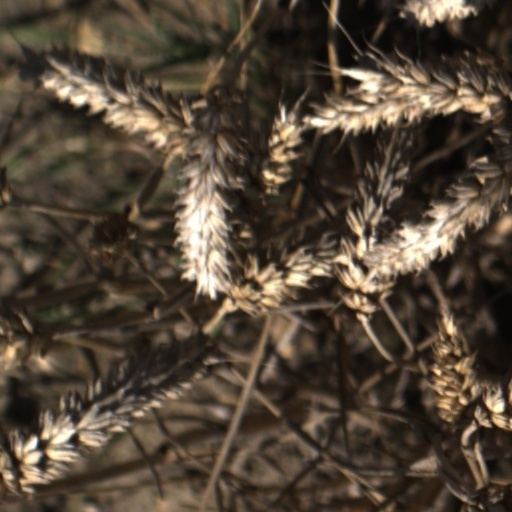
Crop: wheat